Fritz Peterson

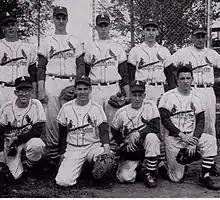
Fritz Peterson (first row, far left, with glasses) on the Arlington High School baseball team during his senior year

Peterson attended Northern Illinois University. He was viewed as a promising ice hockey player and gave up playing hockey to concentrate on baseball. He played college baseball for the Northern Illinois Huskies. The New York Yankees signed Peterson in 1963 as an amateur free agent by Yankee scout Lou Maguolo.